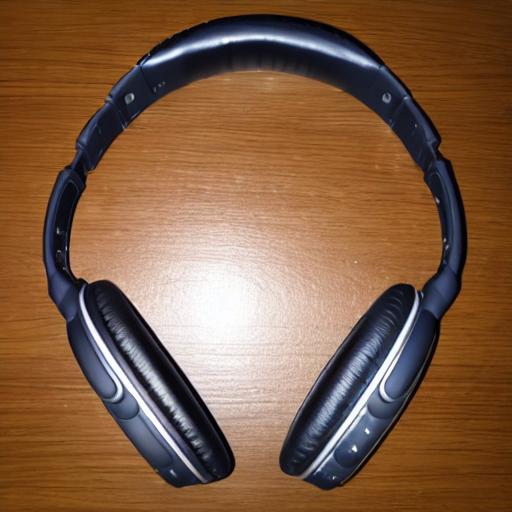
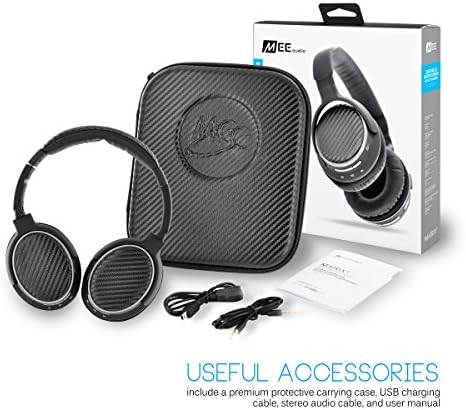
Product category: headphones
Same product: no